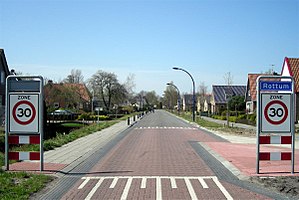
Rottum, Friesland
Vej gennem Rottum
Rottum er en by i provinsen Friesland i Holland. Den ligger i kommunen De Fryske Marren og havde i 2004 en befolkning på omkring 700.